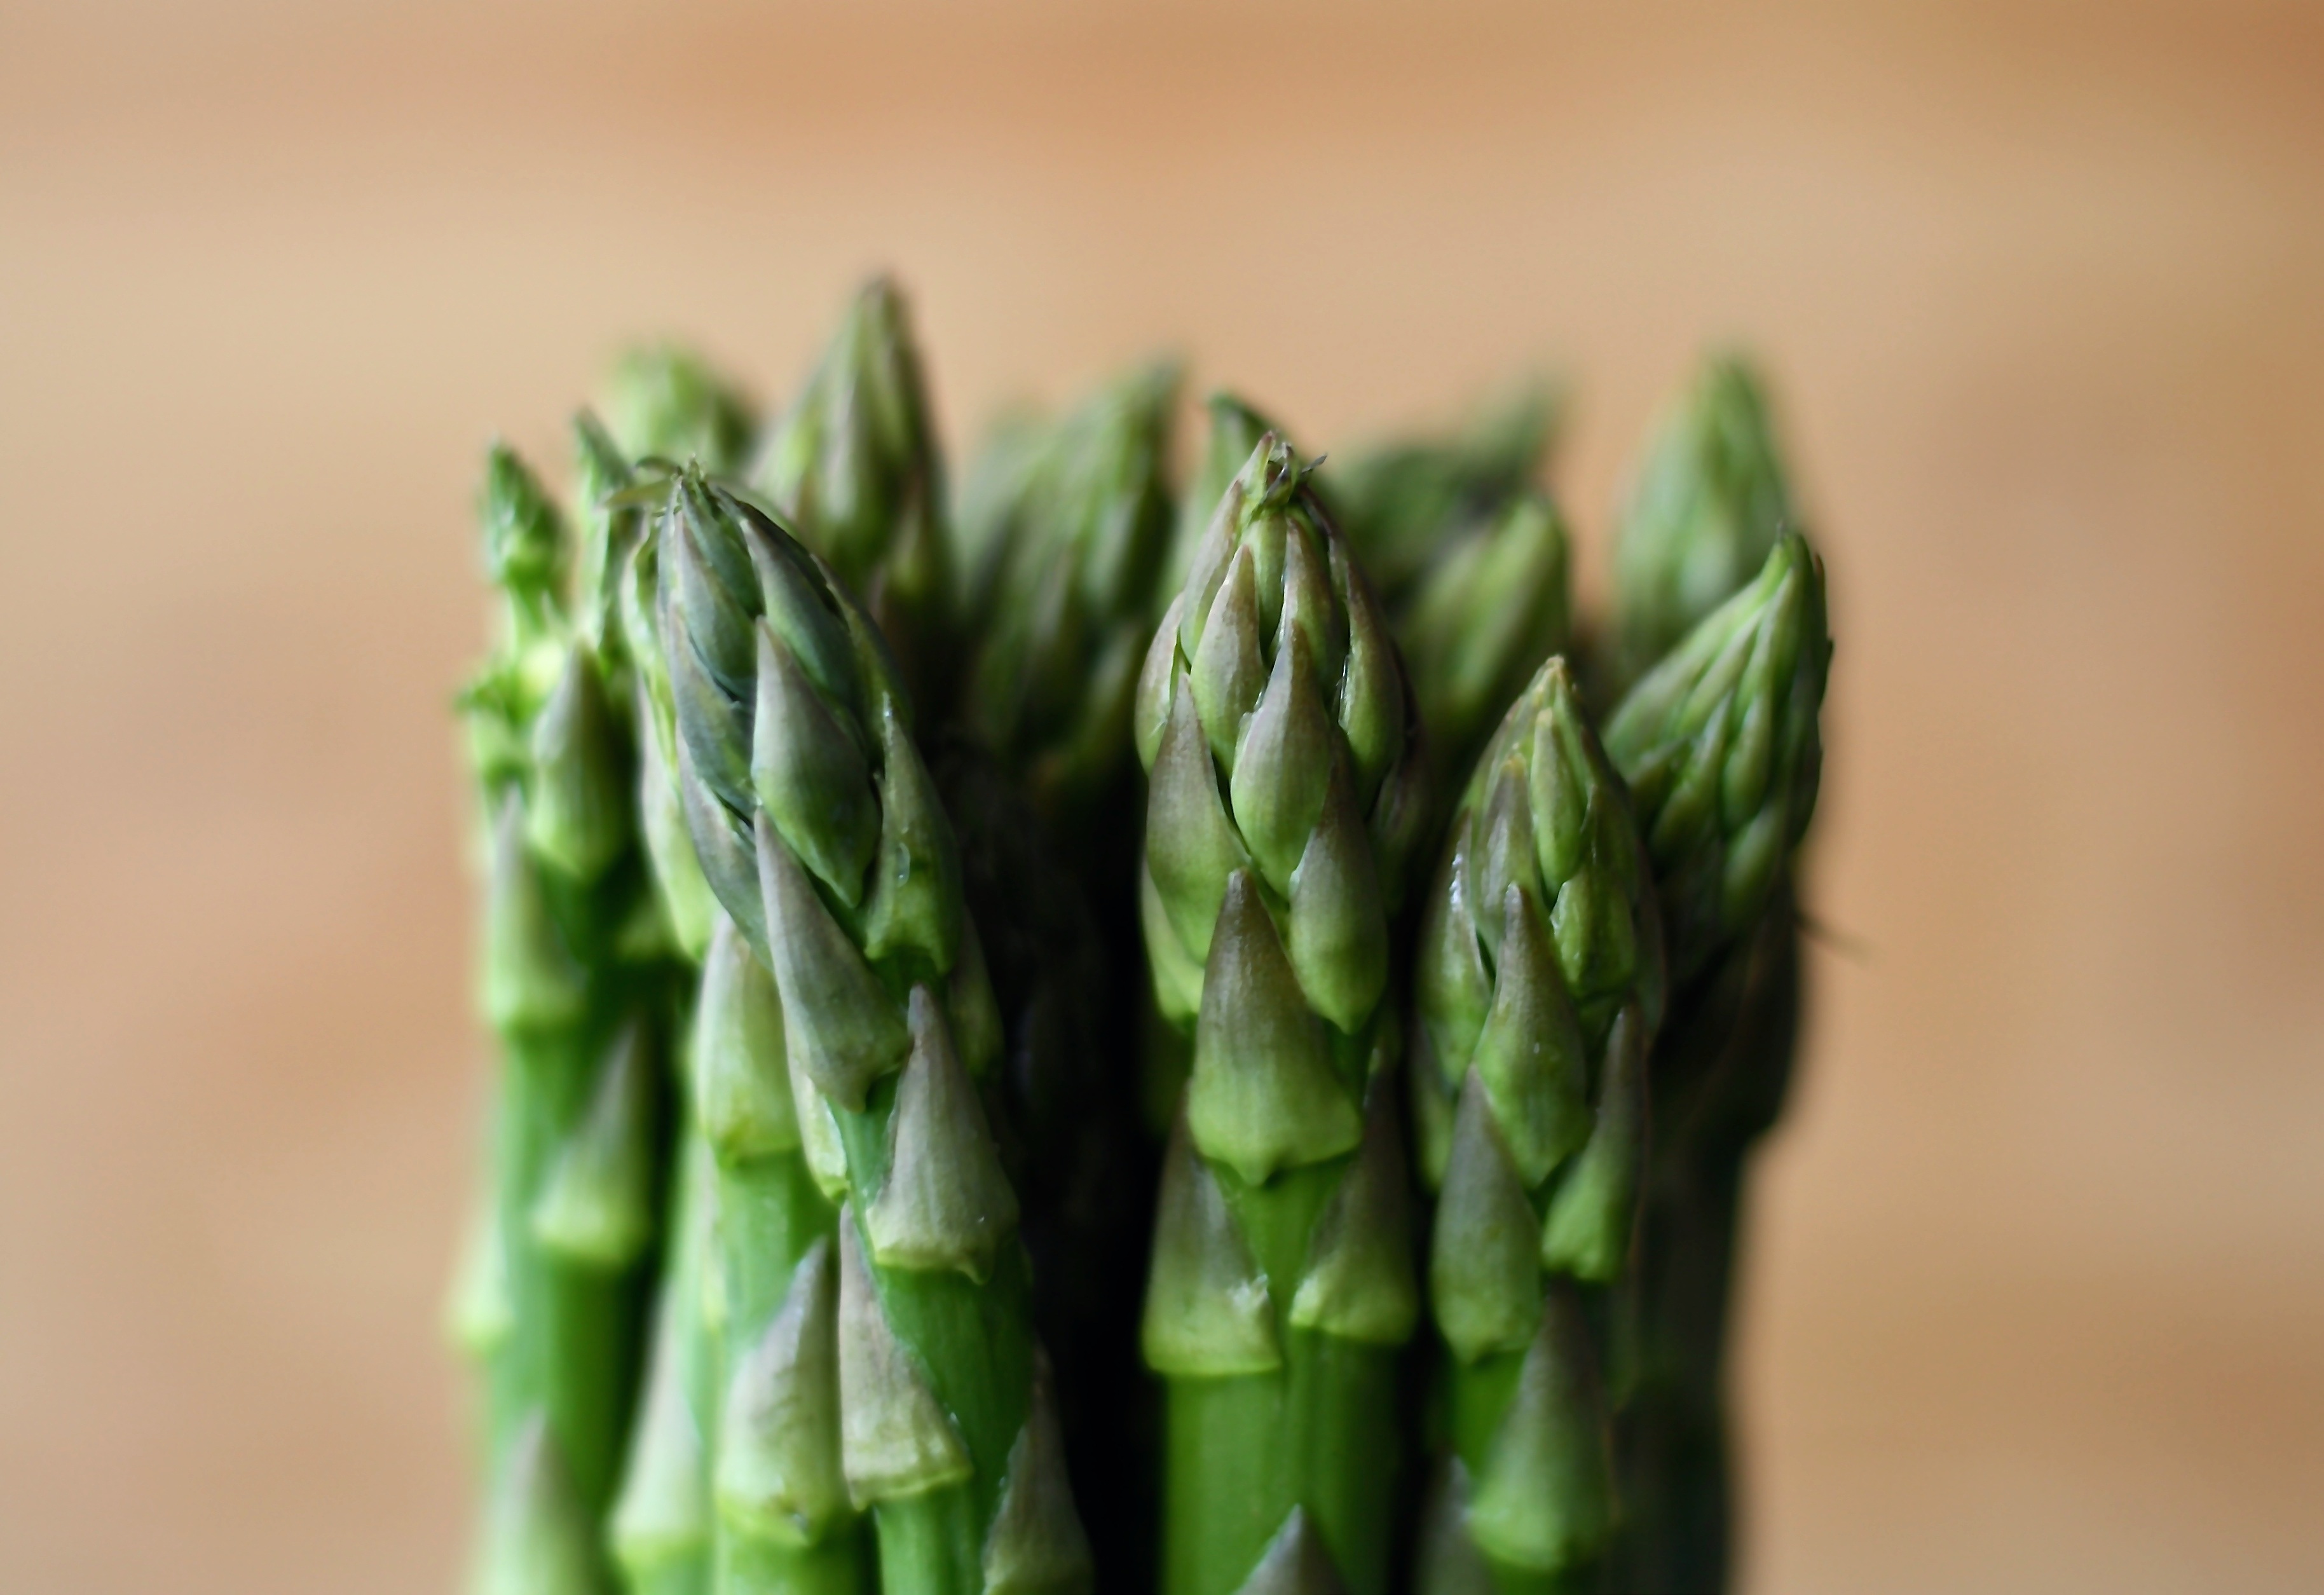
nature, plant, summer, meal, food, green, harvest, produce, vegetable, fresh, agriculture, gourmet, healthy, delicious, season, eating, nutrition, raw, diet, asparagus, organic, flowering plant, grass family, plant stem, land plant